Israel

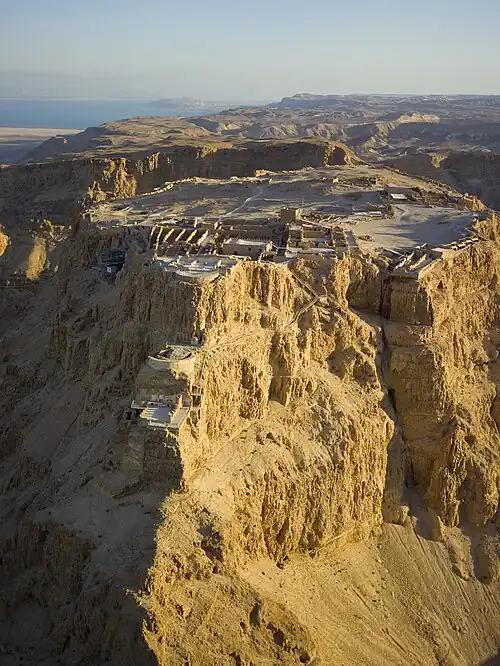
View of the Masada fortress overlooking the Dead Sea, which is the location of a 1st-century Roman siege

The Roman Republic invaded the region in 63 BCE, first taking control of Syria, and then intervening in the Hasmonean civil war. The struggle between pro-Roman and pro-Parthian factions in Judea led to the installation of Herod the Great as a dynastic vassal of Rome. In 6 CE, the area was annexed as the Roman province of Judaea; tensions with Roman rule led to a series of Jewish–Roman wars, resulting in widespread destruction. The First Jewish–Roman War (66–73 CE) resulted in the destruction of Jerusalem and the Second Temple and a sizable portion of the population being killed or displaced.